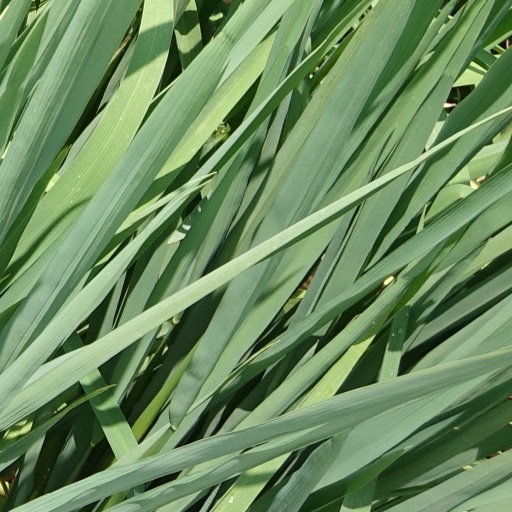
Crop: rice